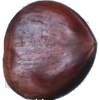
Label: chestnut